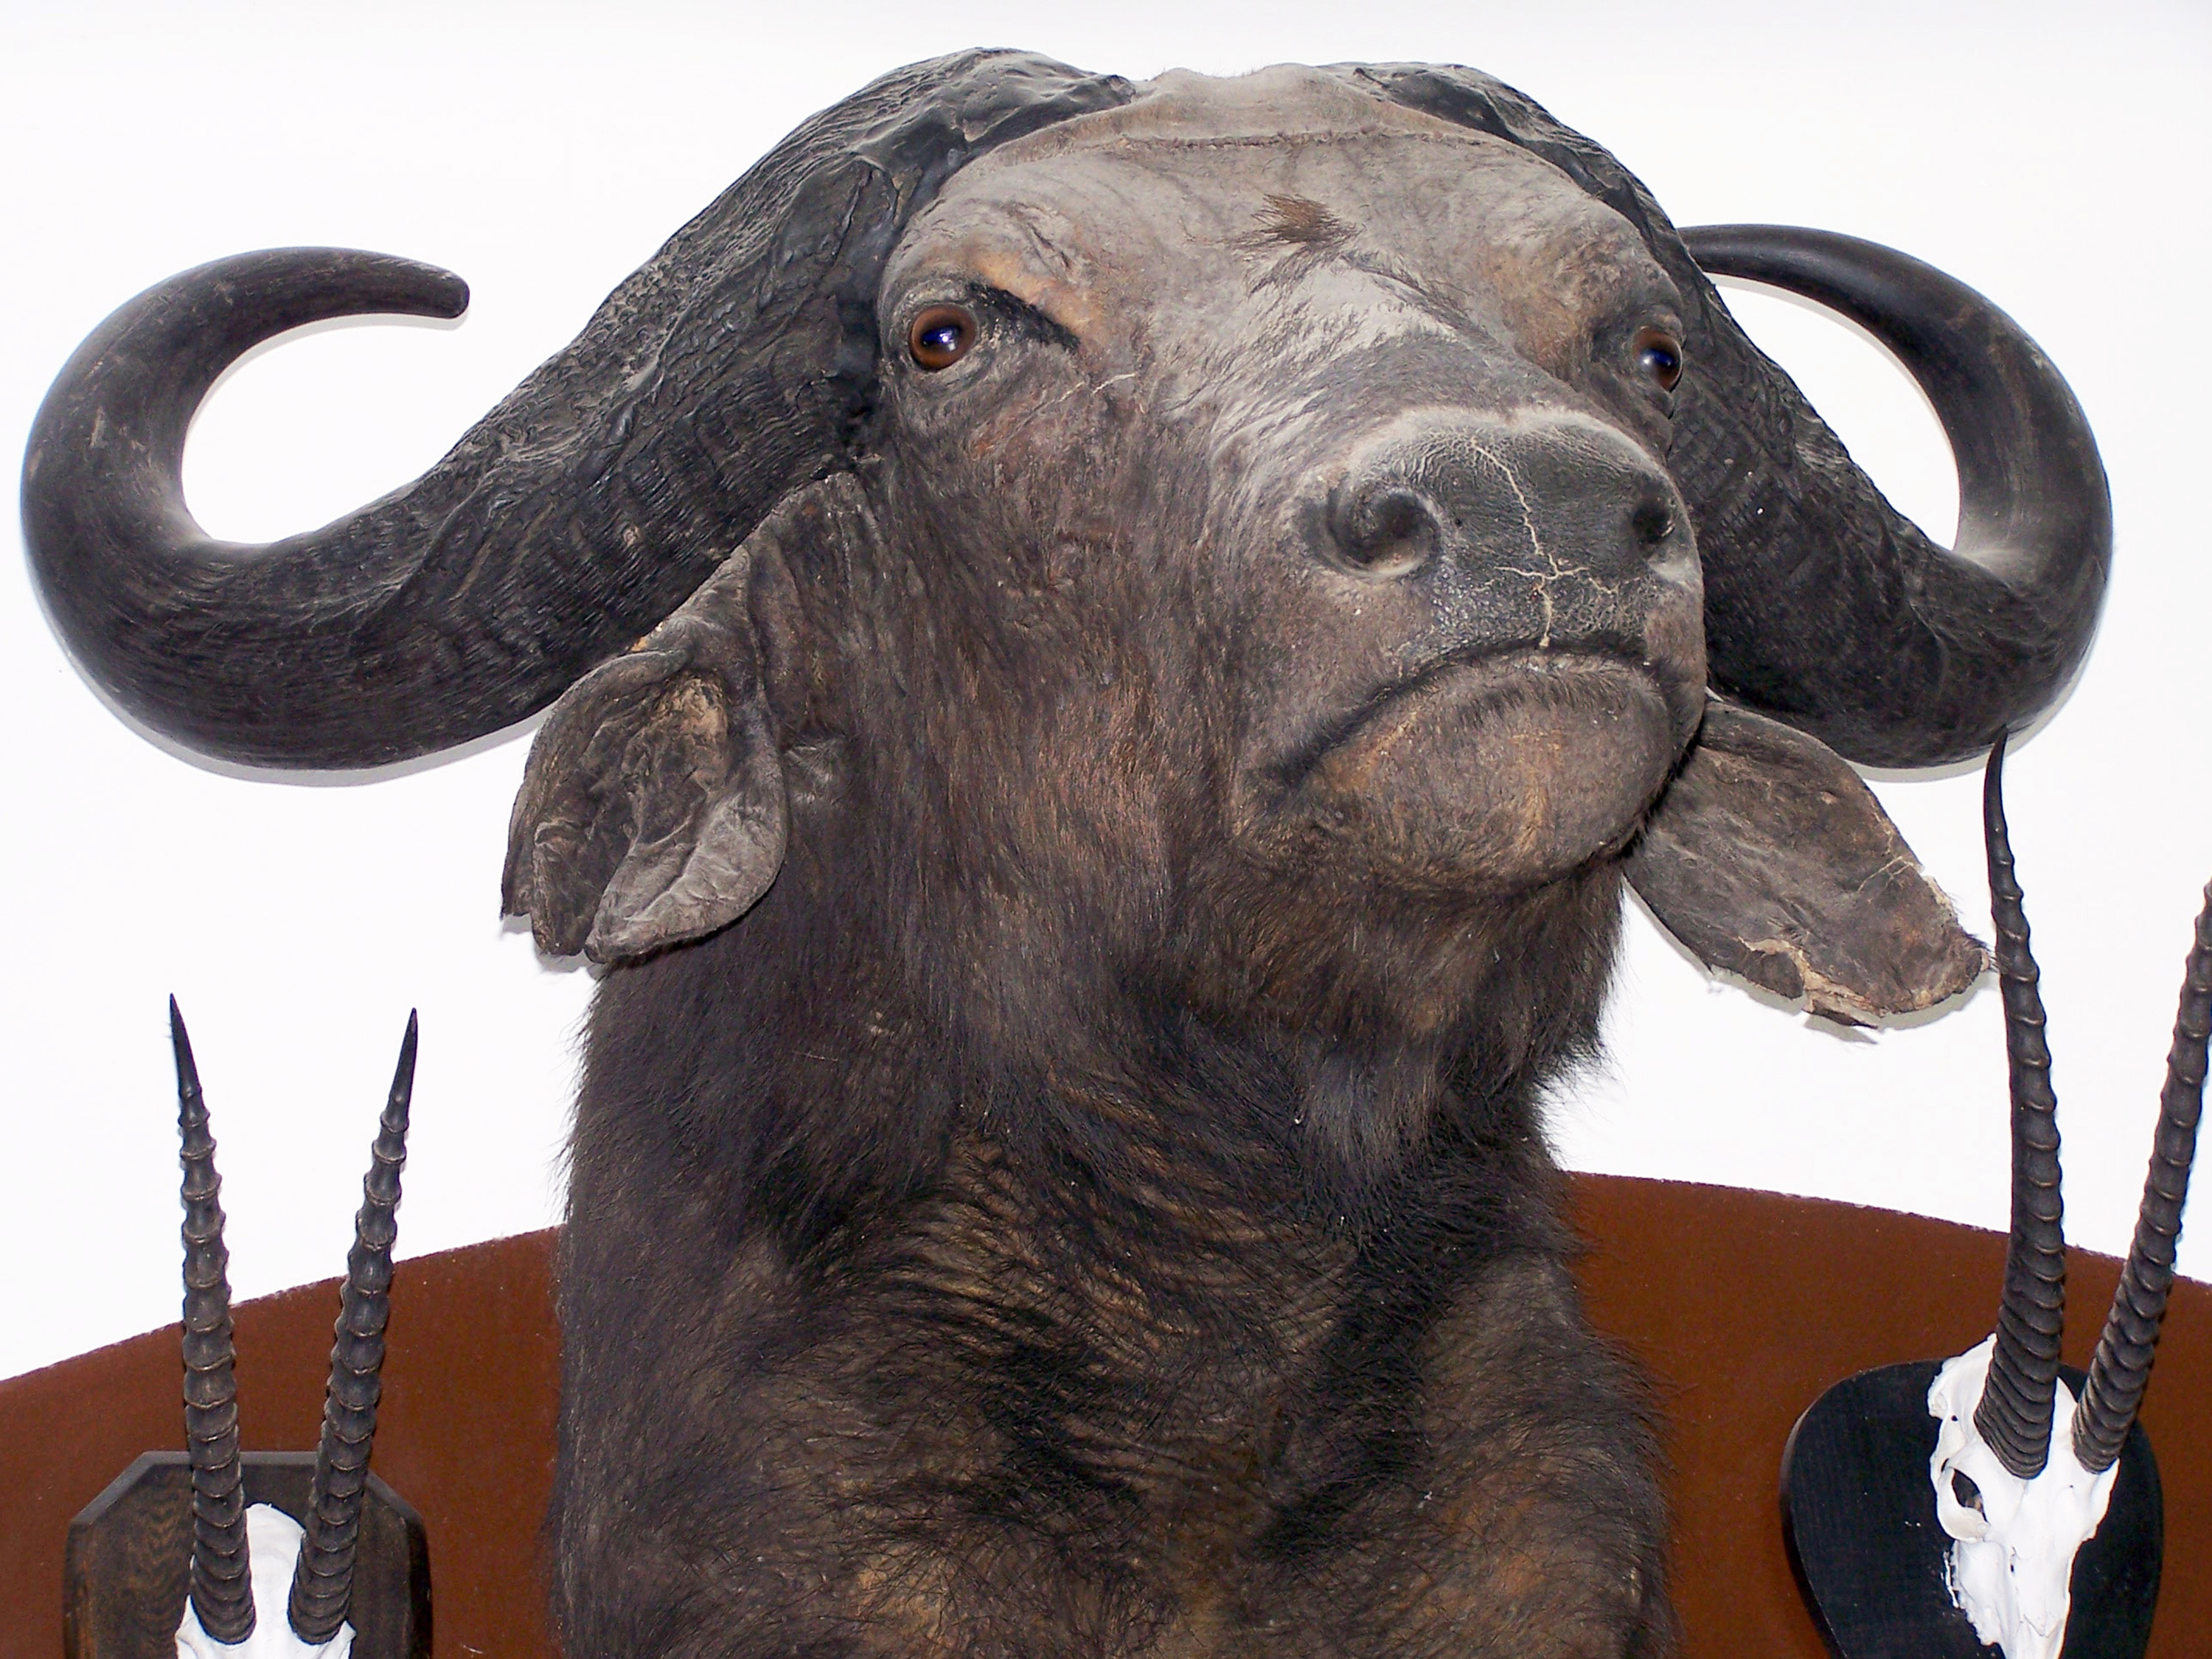
buffalo, beast, trophy, stuffed, leather, head, ornament, decoration, horns, hunting, vertebrate, mammal, working animal, elephants and mammoths, terrestrial animal, elephant, horn, water buffalo, indian elephant, snout, animal figure, bovine, wildlife